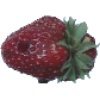
Label: strawberry_wedge